Andrei Ivashin

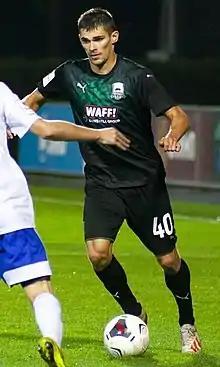
Ivashin with Krasnodar-2 in 2019

Andrei Yevgenyevich Ivashin (born 30 June 1999) is a Russian football player who plays for FC Murom.